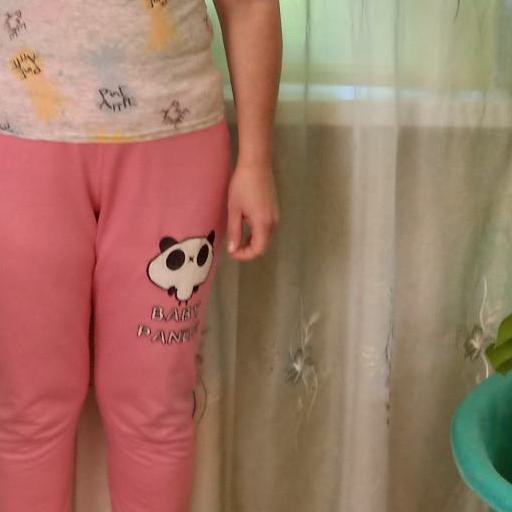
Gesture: no_gesture